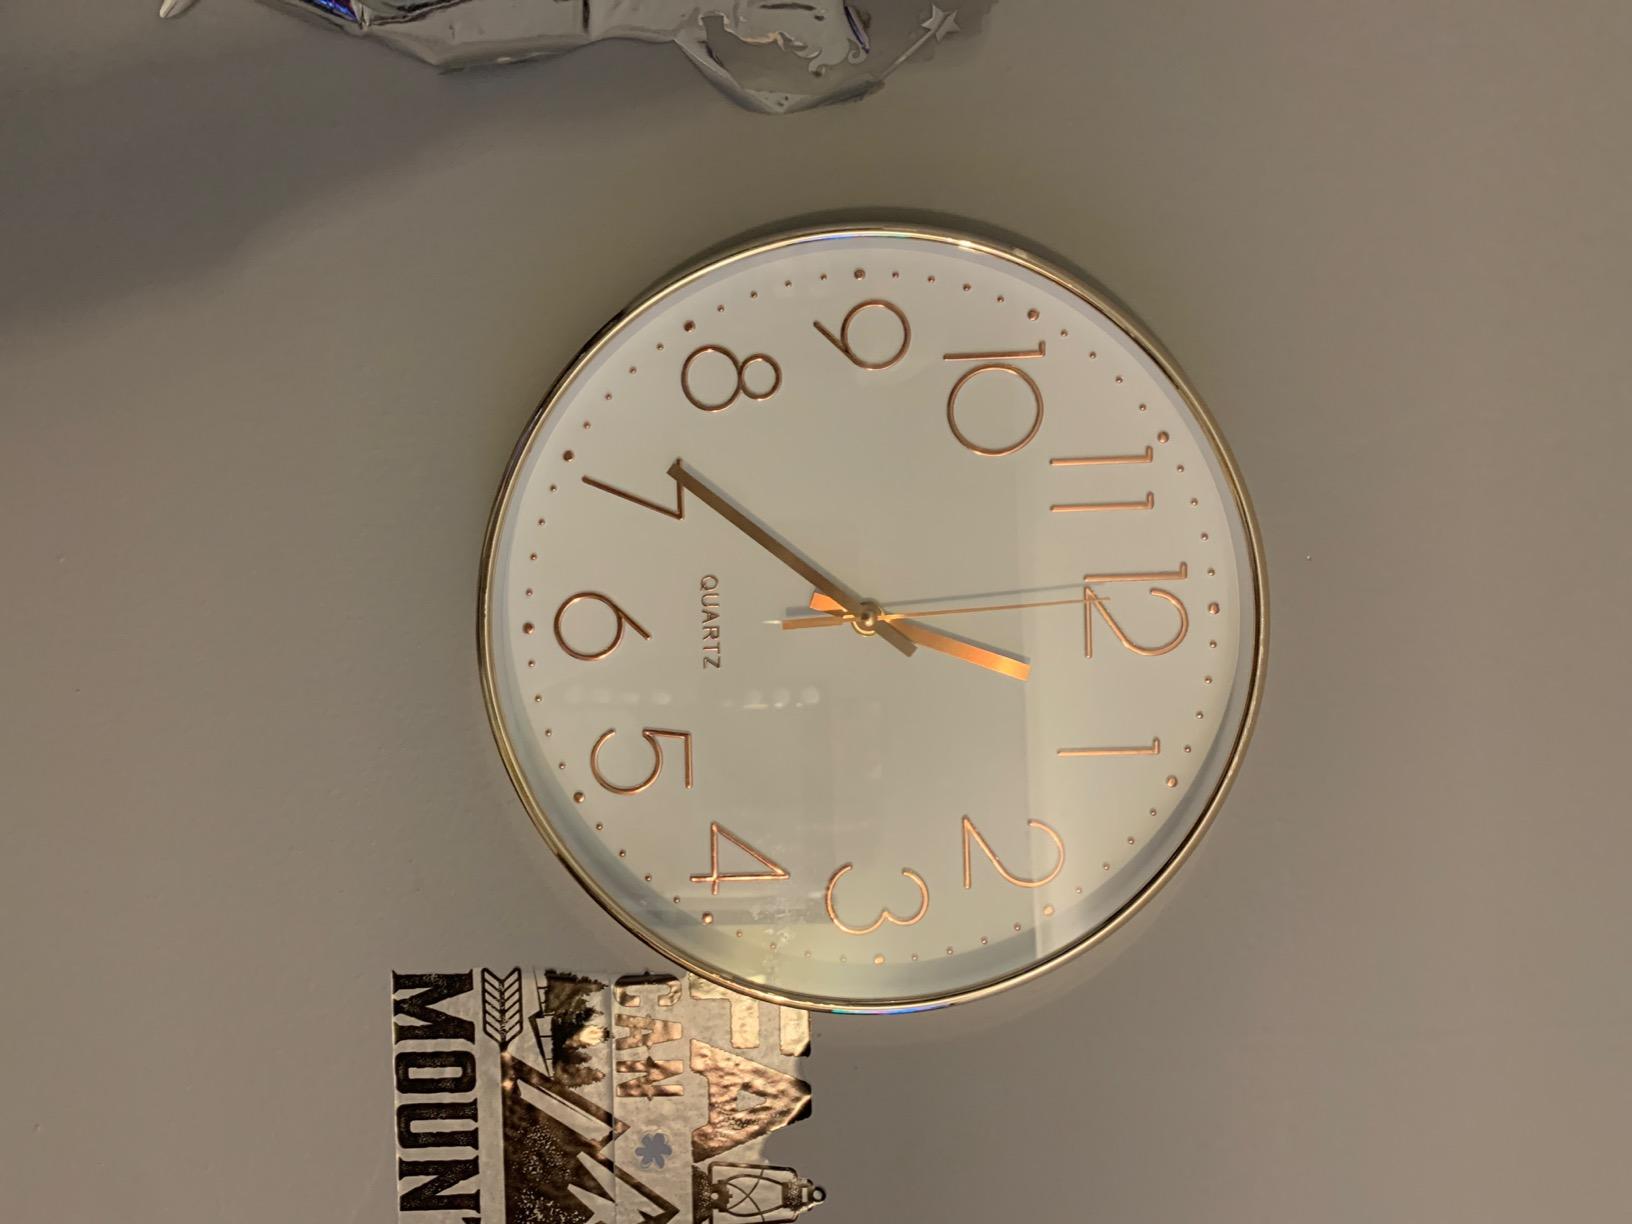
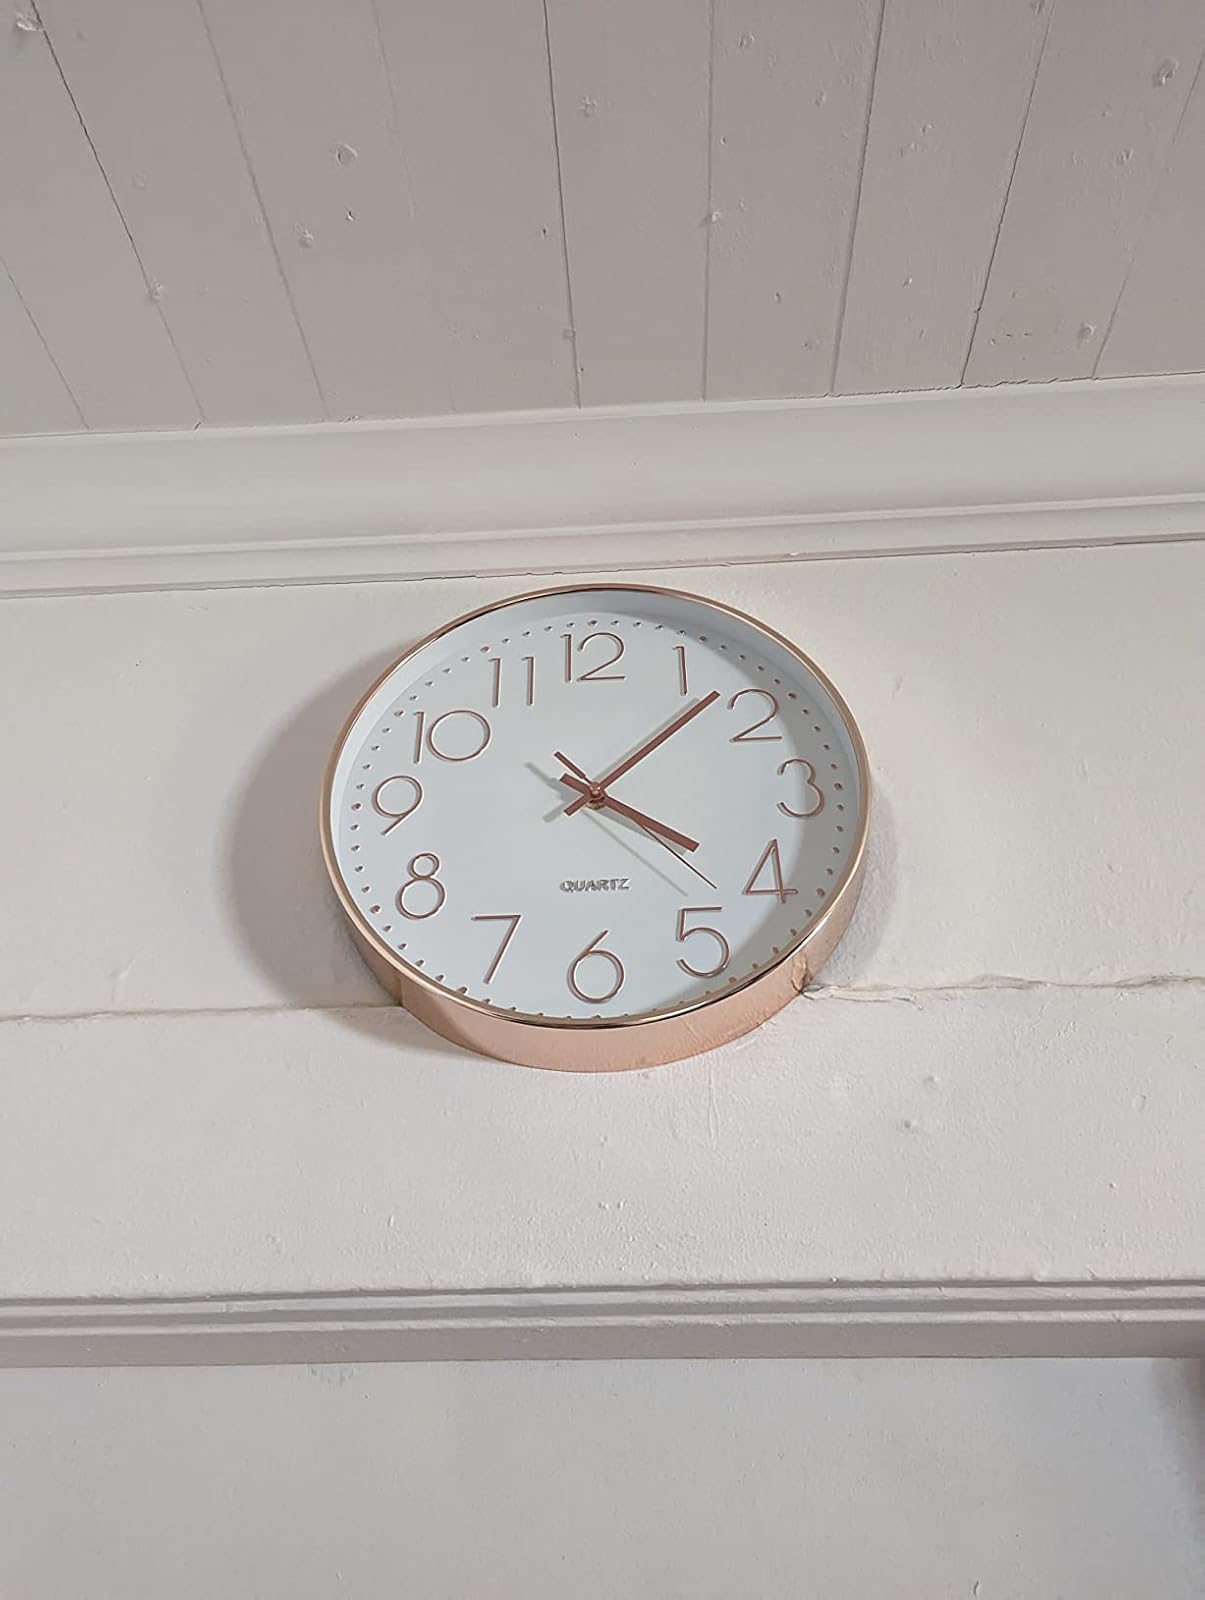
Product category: clock
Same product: yes